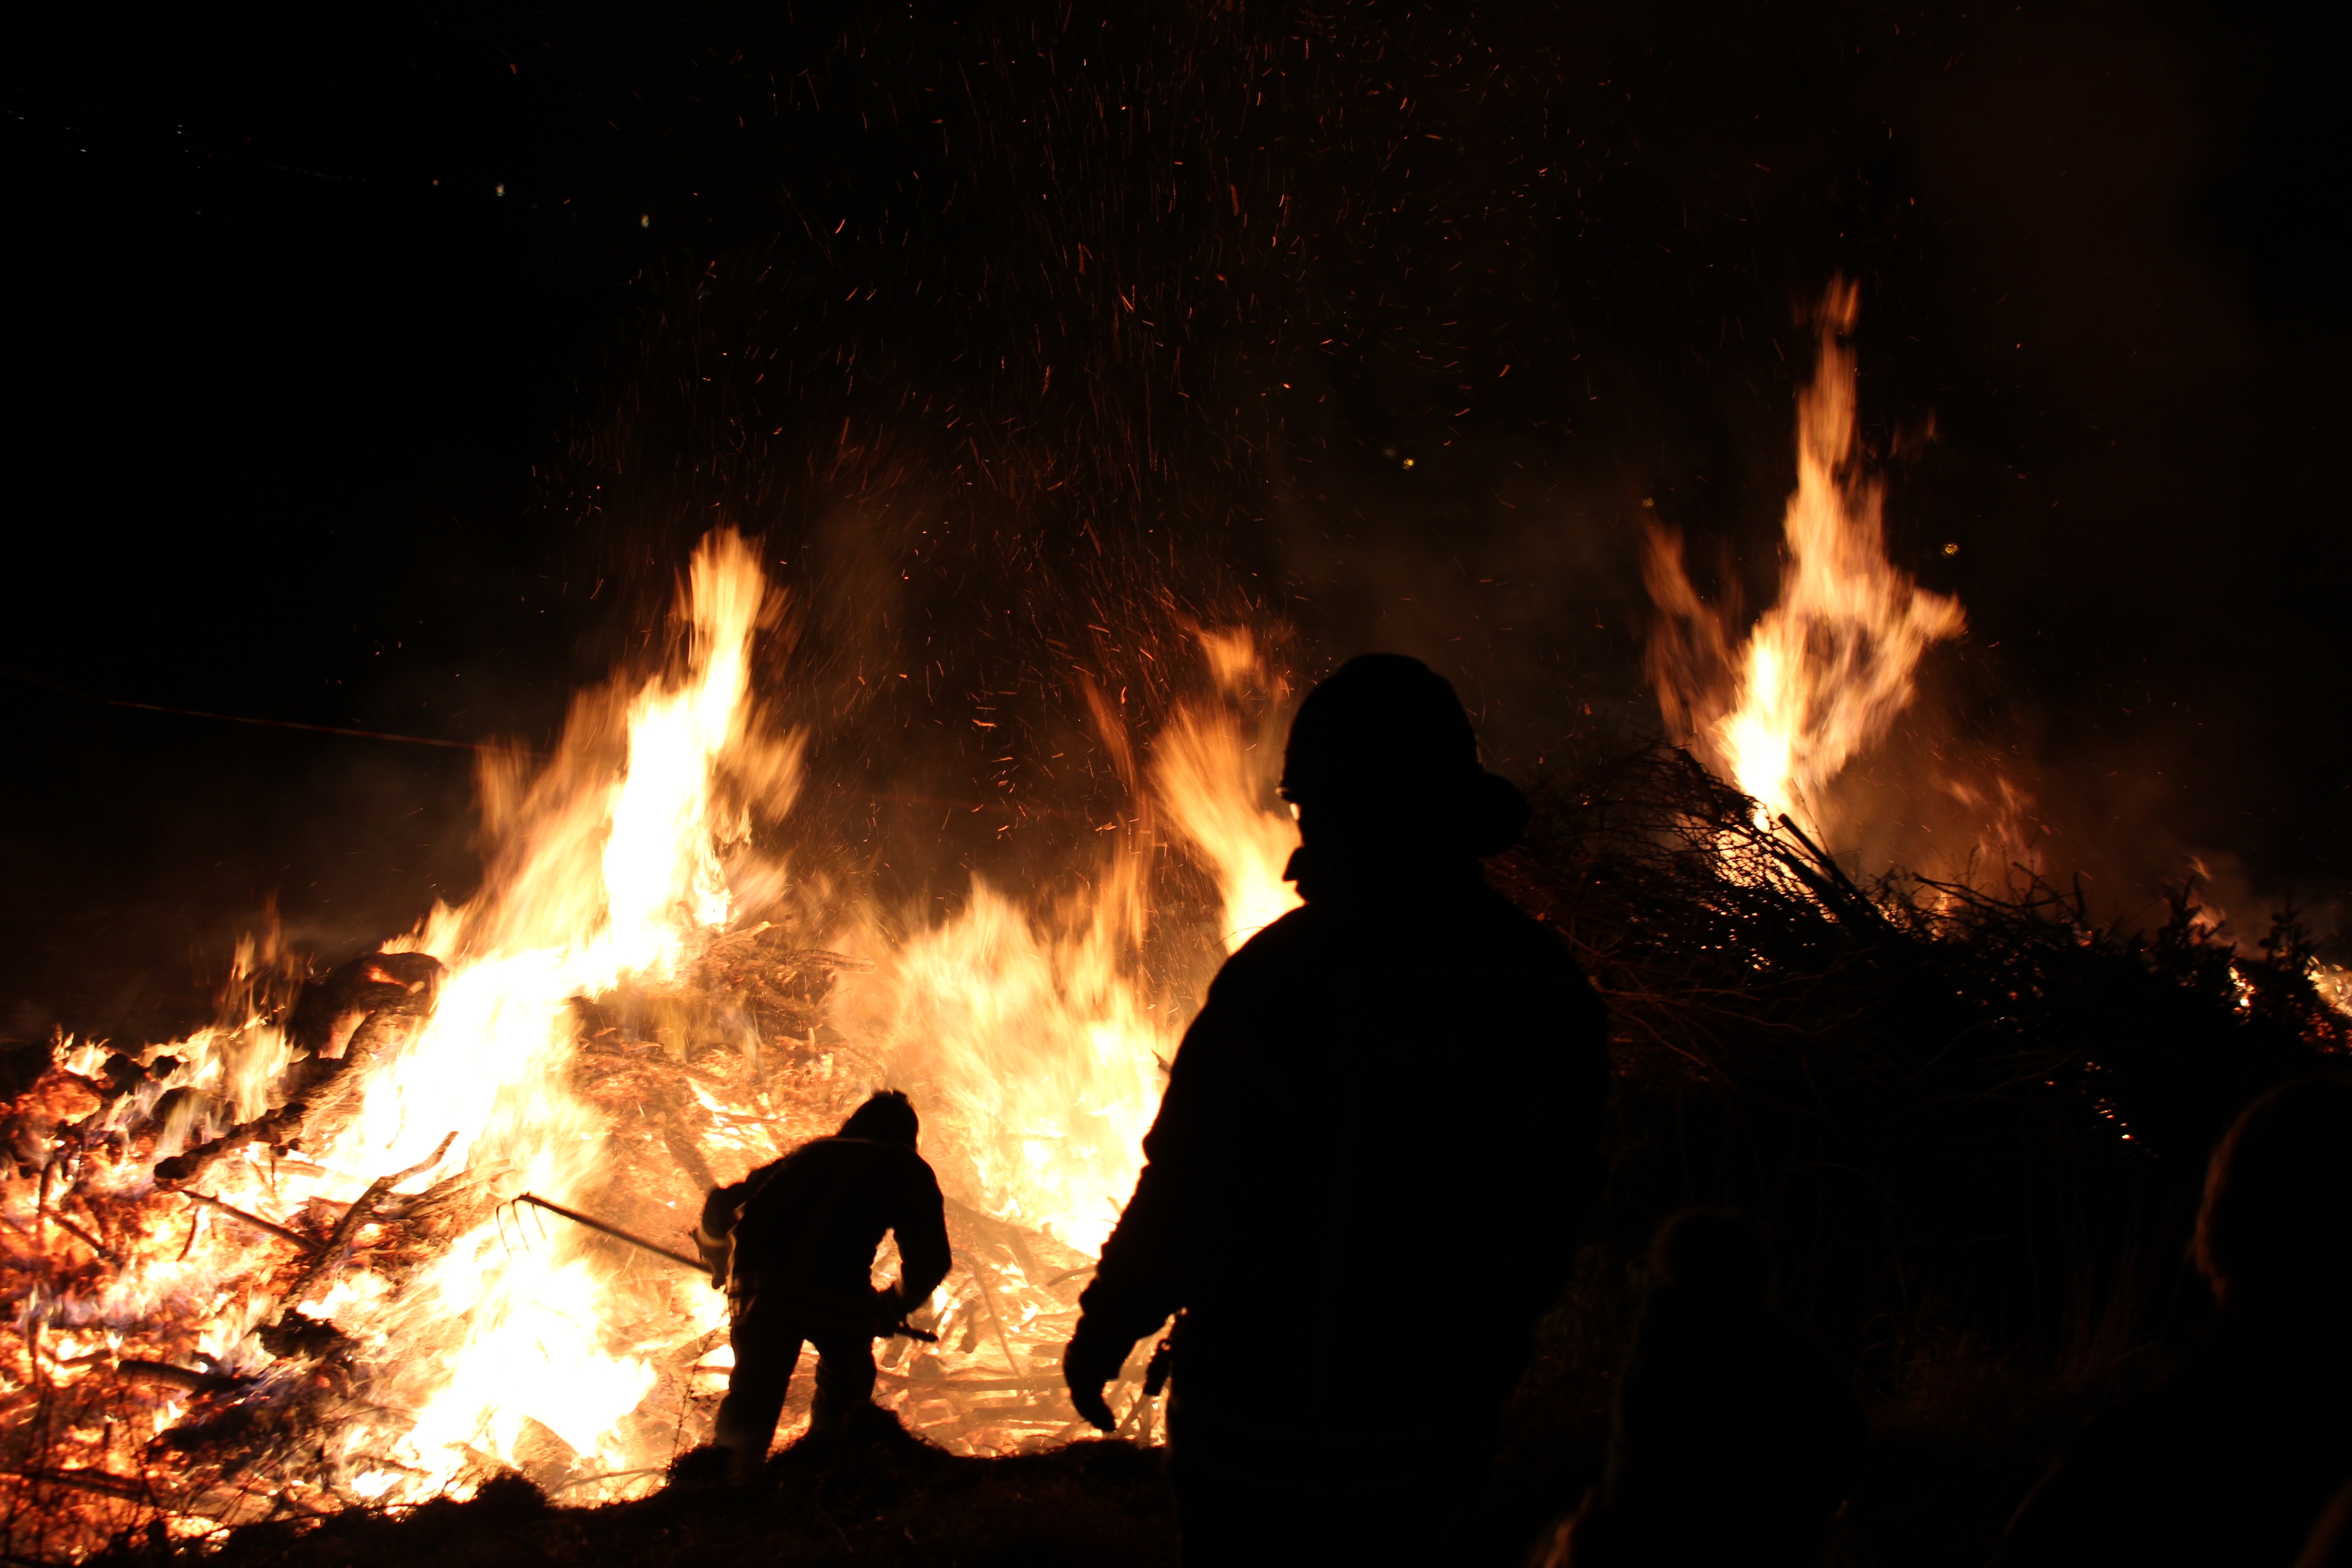
flame, fire, campfire, bonfire, easter fire